Oran

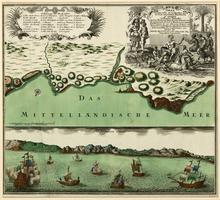
A two-part map showing the port of Oran in the 18th century, by German map publisher Matthäus Seutter

In April 1669 the Spanish governor, the 6th Marquess of Los Vélez, expelled all the Jews who lived in Oran and Mers El Kébir sending them to be resettled in either Nice, or Livorno.